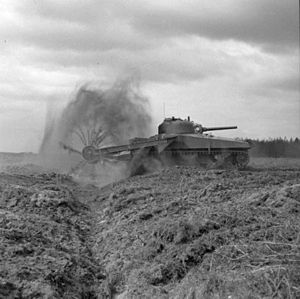
Operation Overlord / Baggrund og den allierede planlægning / Forberedelse af operationen – 1944 / Særligt udstyr til de allierede
En Sherman-plejl-kampvogn med bagudrettet tårn under indsats
Operation Overlord var kodenavnet for de Vestallieredes invasion af Normandiet i 2. verdenskrig. Operationen havde til formål at trænge tyskerne ud af et område i Nordfrankrig, som derefter kunne bruges som basis for befrielsen af Frankrig og det øvrige Nordvesteuropa. Operationen omfattede dels selve landgangen i Normandiet den 6. juni 1944 og de følgende operationer indtil udgangen af august, hvor de allierede arméer havde befriet Paris og de tyske hære havde trukket sig tilbage over Seinen.